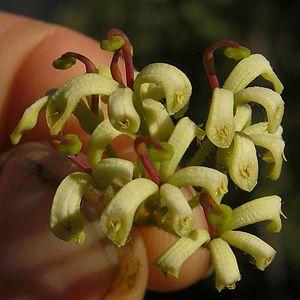
La province de Río Negro est une province de l'Argentine. Elle est située au sud du pays, en Patagonie. Elle est bordée au nord par la province de La Pampa, à l'est par celle de Buenos Aires, au sud par le Chubut et à l'ouest par le Neuquén et, séparée par la cordillère des Andes, par la République du Chili.